Question: What color are the tree leaves?
Tambaya: Menene launin ganyenyakin bishiya?
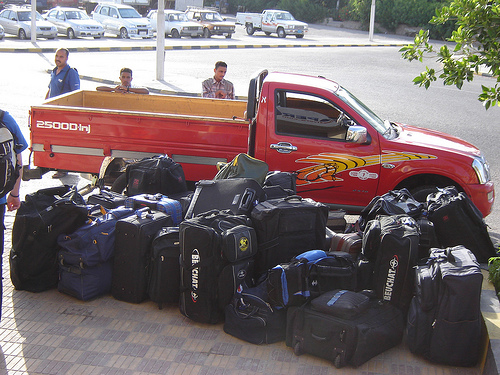
Answer: Green.
Amsa: Kore.